Stone (unit)

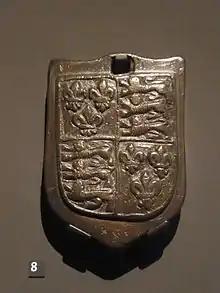
A 16th-century bronze 1-stone weight emblazoned with the English coat of arms

The stone or stone weight (abbreviation: st.) is an English and British imperial unit of mass equal to 14 avoirdupois pounds (6.35 kg). The stone continues in customary use in the United Kingdom and Ireland for body weight.